Gary A. Grappo

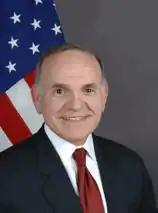

Gary Anthony Grappo (born 1950) was the United States Ambassador to Oman from September 17, 2006, to June 1, 2009.